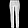
Label: Trouser